Hero Without a Class

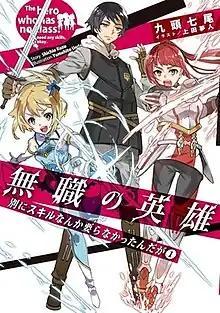
First light novel volume cover

is a Japanese light novel series written by Shichio Kuzu and illustrated by Yumehito Ueda. It was serialized online from November 2017 to May 2020 the user-generated novel publishing website Shōsetsuka ni Narō. It was later acquired by Earth Star Entertainment, who published four volumes from July 2018 to June 2019 under their Earth Star Novel imprint. A manga adaptation with art by Akio Nanae has been serialized online via Earth Star Entertainment's "Comic Earth Star" website since November 2018 and has been collected in eight "tankōbon" volumes. An anime television series adaptation produced by Studio A-Cat is set to premiere in October 2025.